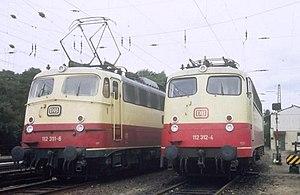
La série E 10 est un type de locomotives électriques de la Deutsche Bundesbahn, mises en service en 1952. Elles font partie du programme Einheits-Elektrolokomotiven et ont été construites pour le service des trains express. En 1968, la série a été renumérotée série 110 et 112. En 1988, les dernières locomotives 112 sont devenues des 114, et en 1991, les 112 qui restaient ont été renumérotées 113. En 2006, 38 locomotives ont été désignées 115.